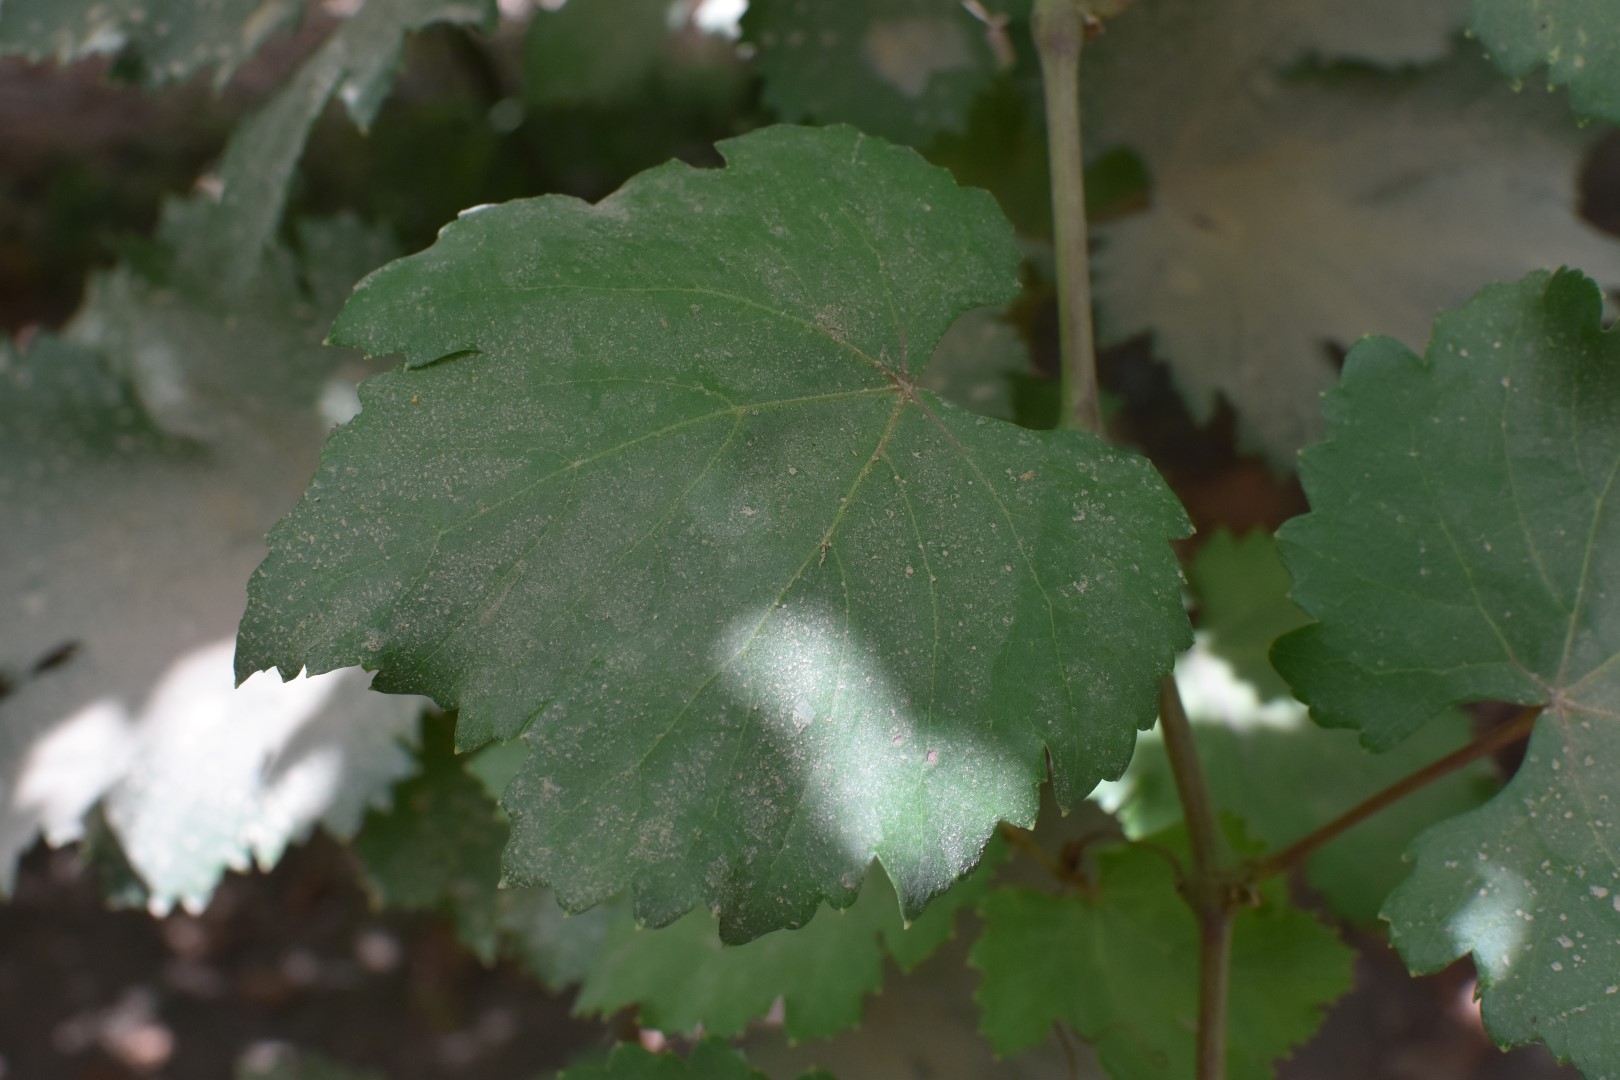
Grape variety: Riasi